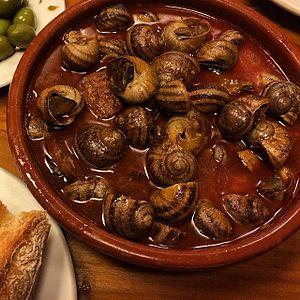
Le terme escargot est un nom vernaculaire qui en français désigne des gastéropodes à coquille, généralement terrestres et appelés aussi des limaçons, ou colimaçons par opposition aux limaces. Ce sont tous des mollusques, quelle que soit leur taille ou leur forme. 40 % des mollusques étant des escargots terrestres, certains escargots toutefois sont des espèces aquatiques, plutôt d'eau douce : Basommatophora tels les limnées ou les planorbes, souvent appelés « escargots nettoyeurs » par les amateurs d'aquariophilie. La plupart des escargots sont phytophages, quoique quelques espèces soient omnivores, zoophages ou détritivores.